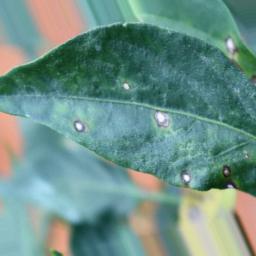
Label: cercospora